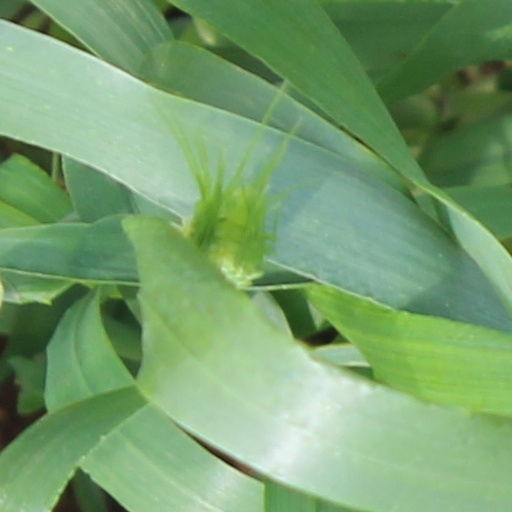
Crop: wheat